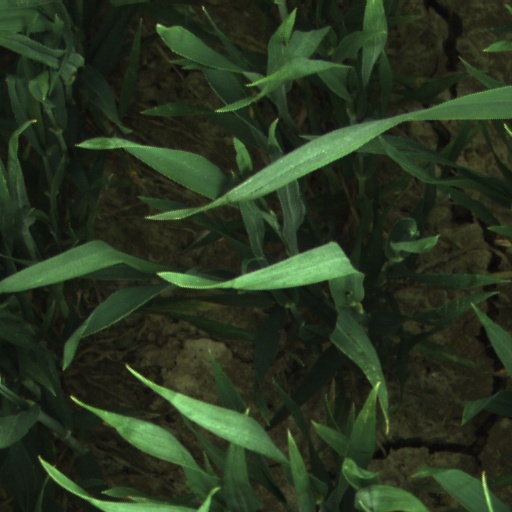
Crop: wheat